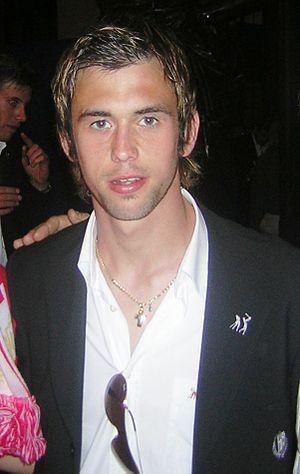
Le trophée du Footballeur pro de l'année est une manifestation belge à l'initiative de Sport/Foot Magazine et de la Ligue Pro qui récompense le meilleur footballeur pro de l'année. Le prix est remis à la fin de la saison. D'autres trophées récompensent le jeune pro, l'entraîneur, le gardien, l'arbitre et le joueur le plus fair-play de l'année. Le classement s'établit sur base des votes des joueurs actifs en Jupiler Pro League ainsi que des joueurs professionnels belges évoluant au plus haut niveau des championnats étrangers.